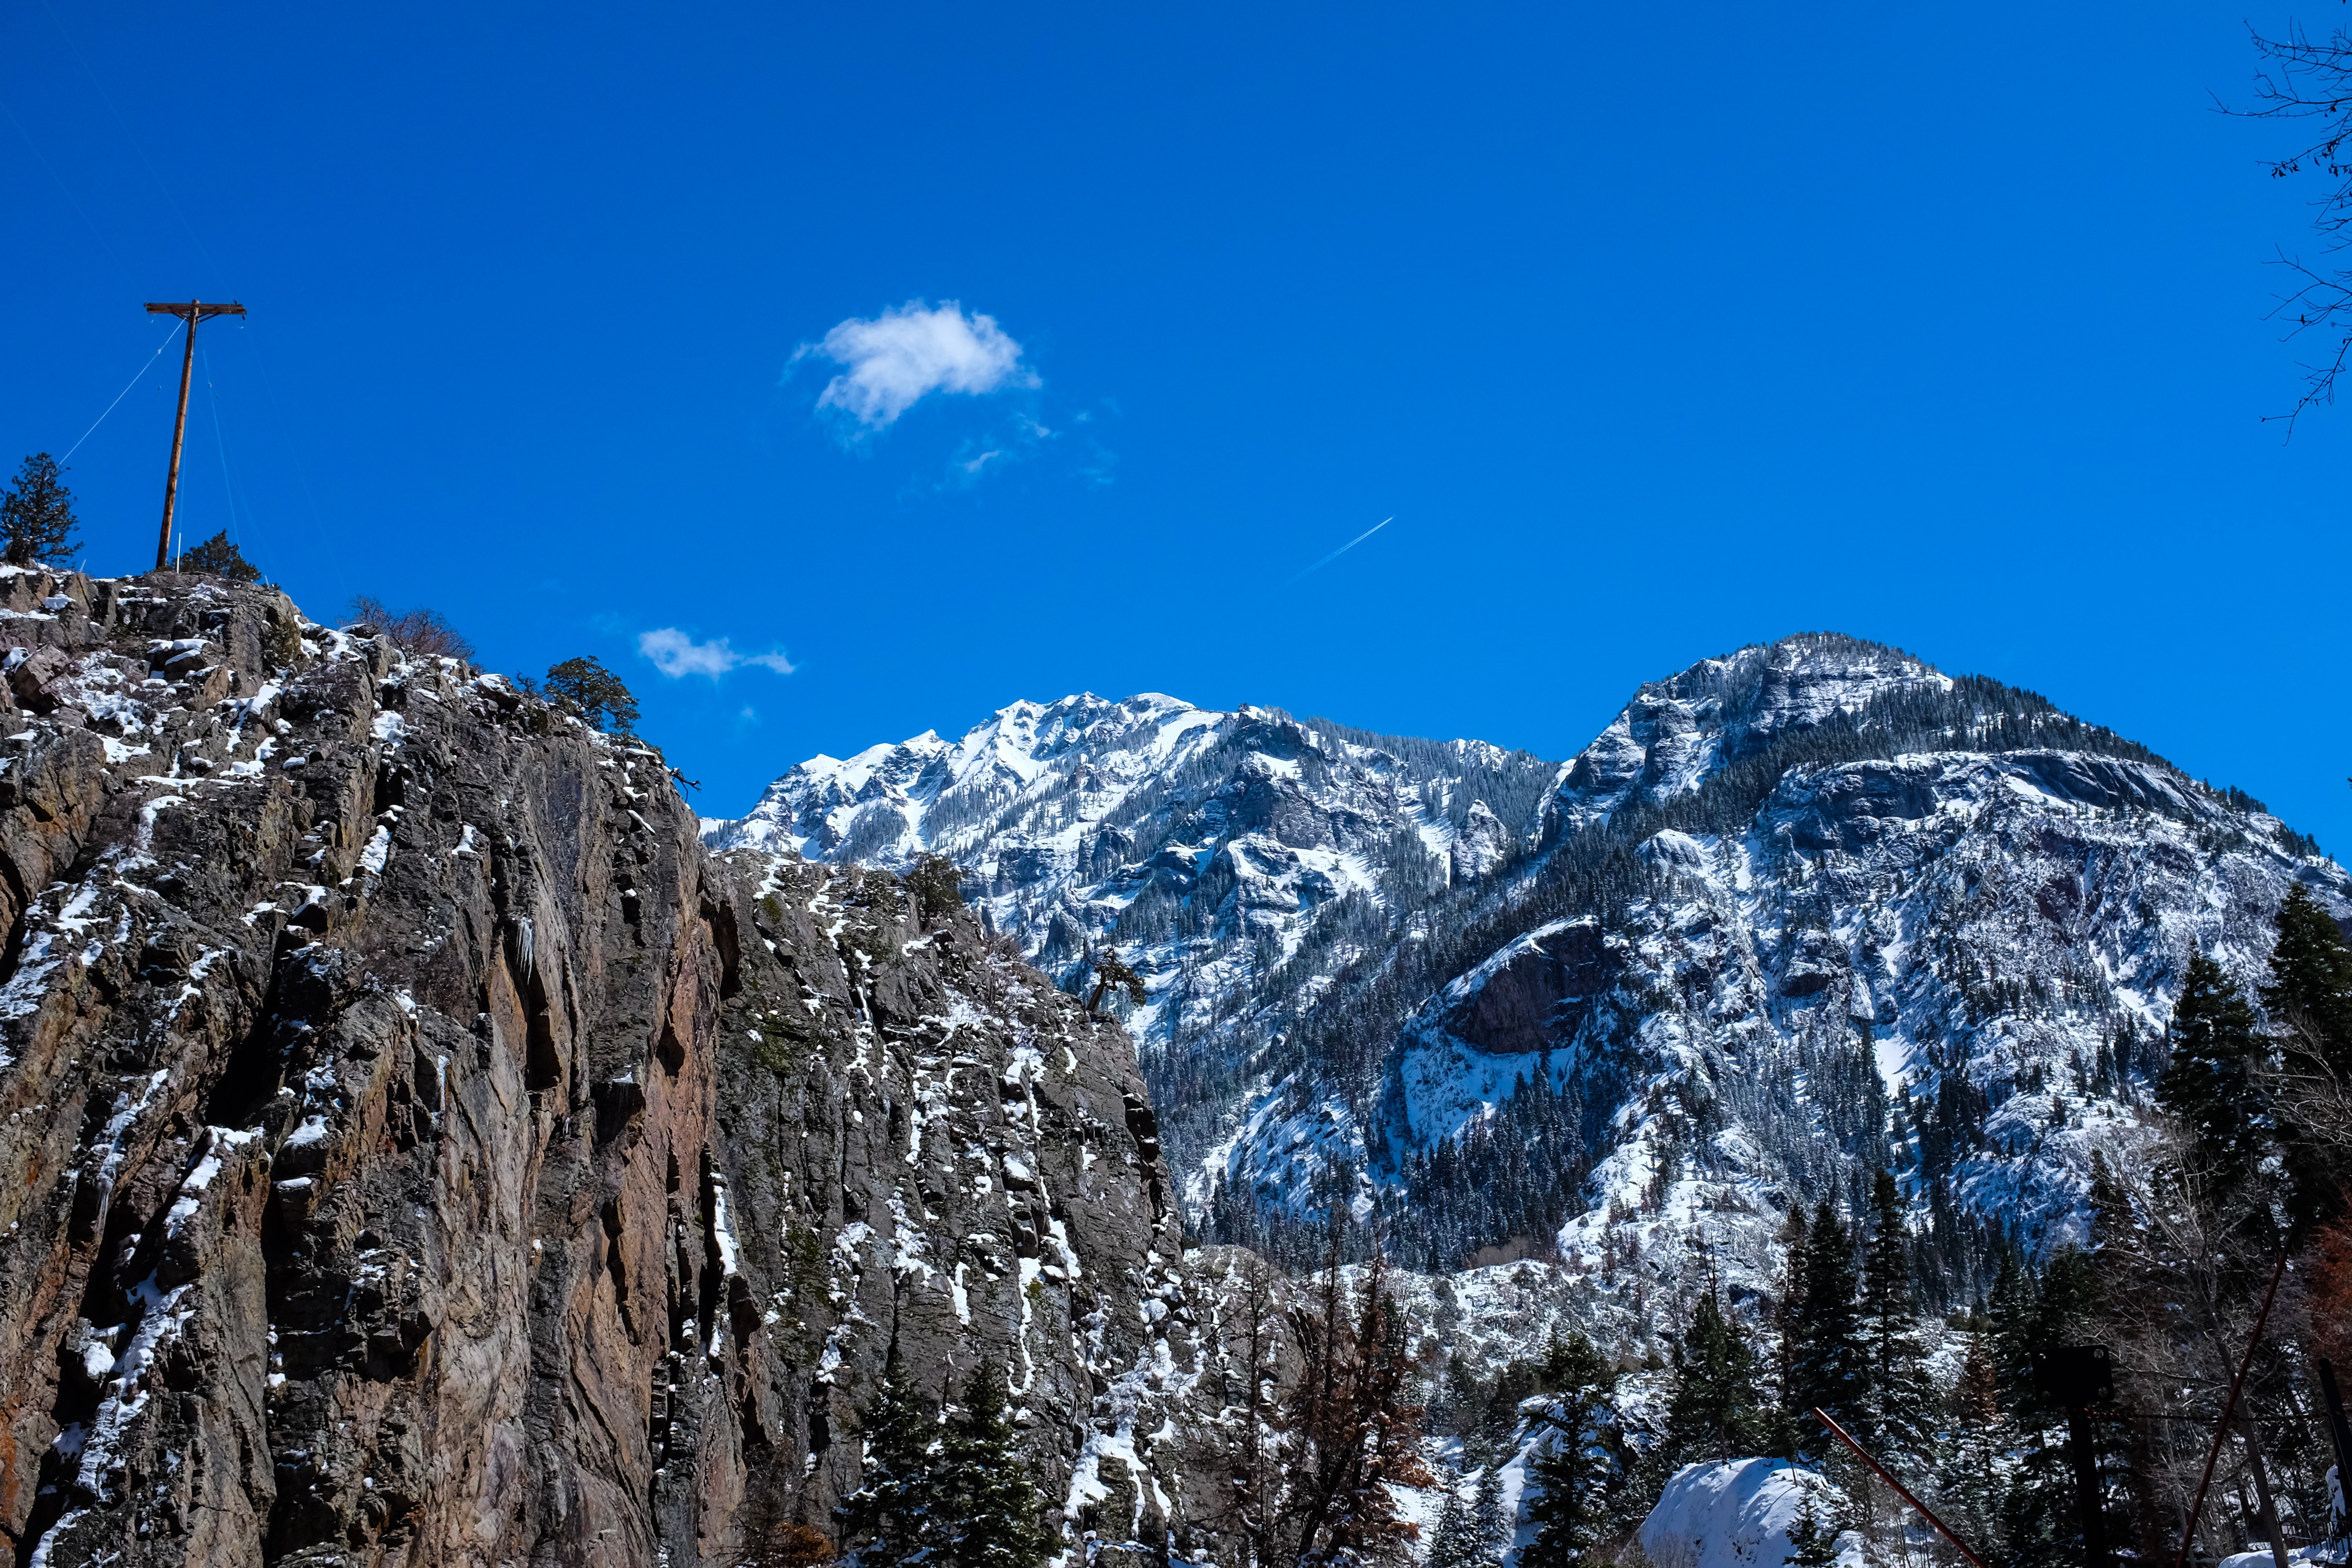
wilderness, mountain, snow, winter, adventure, mountain range, weather, season, ridge, summit, mountaineering, alps, plateau, cirque, landform, geographical feature, mountainous landforms, geological phenomenon